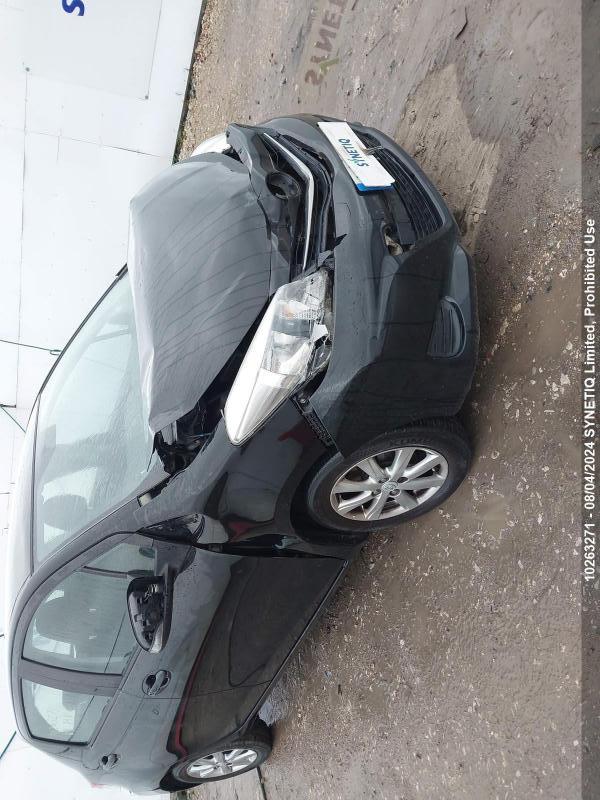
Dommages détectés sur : pare-choc avant, feu avant droit, capot, aile avant droite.
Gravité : majeur